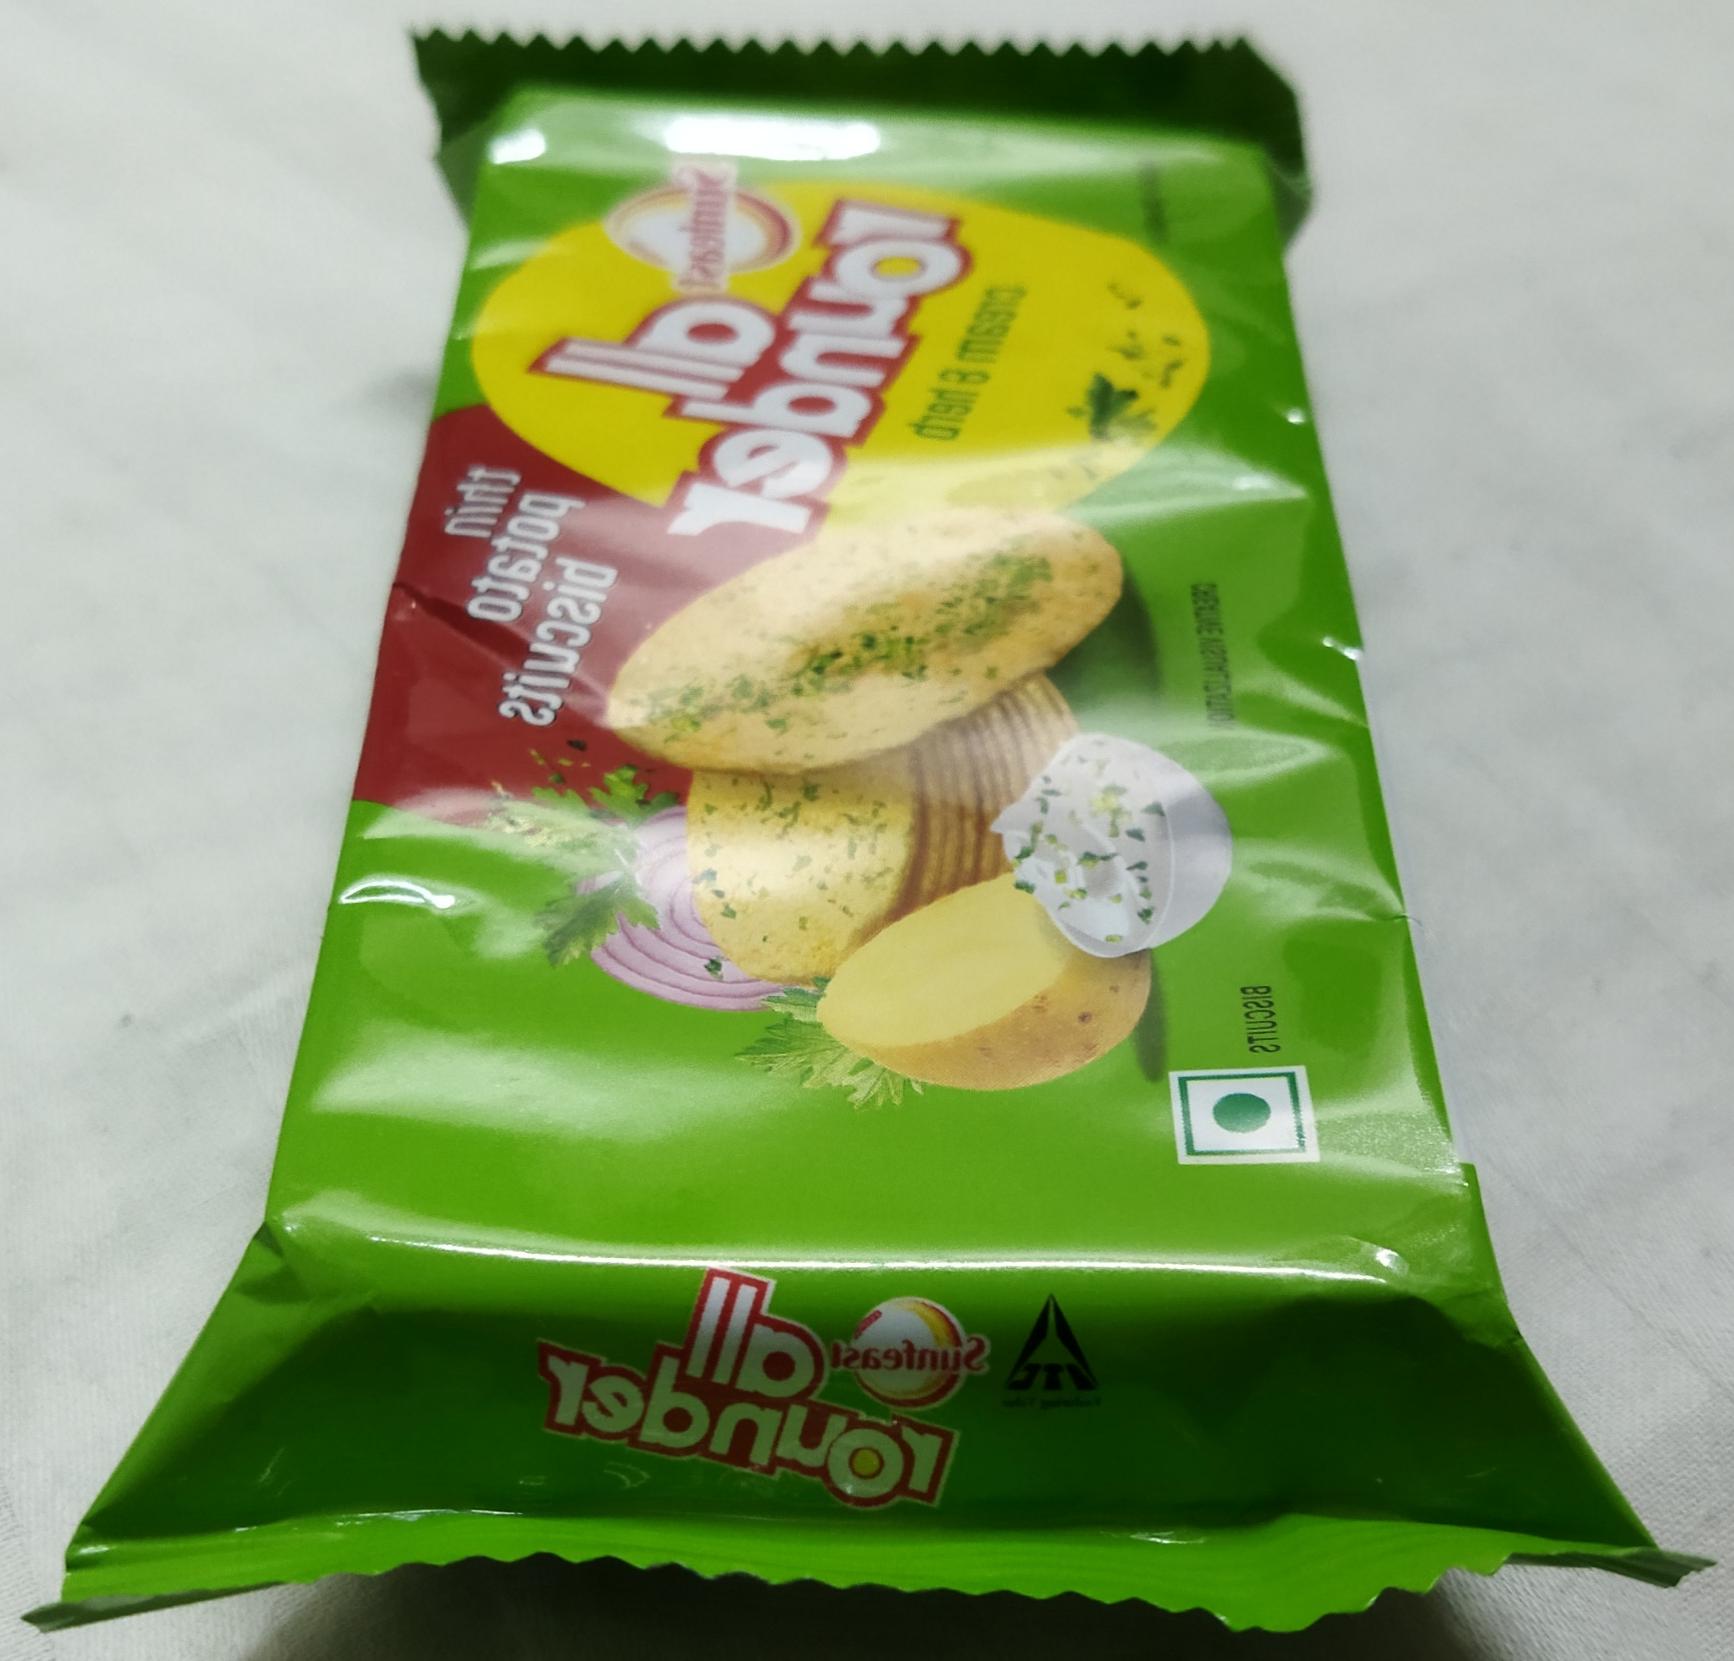
Label: plastics